Makupa Causeway

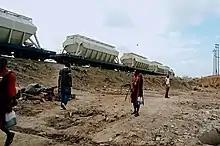
A freight train en route to the port of Mombasa passes through Makupa Causeway.

The causeway is a dual-purpose transport corridor that carries a trunk road (serving the main A109 Mombasa-Nairobi road route) and the Uganda Railway. The road is split into a two-level route (the south-bound carriageway is elevated on an embankment) and traffic is restricted to fifty miles per hour. The road serves few businesses except a large waste disposal site in the Kipevu district. In 2008, the area was the site of a considerable toxic waste leak.